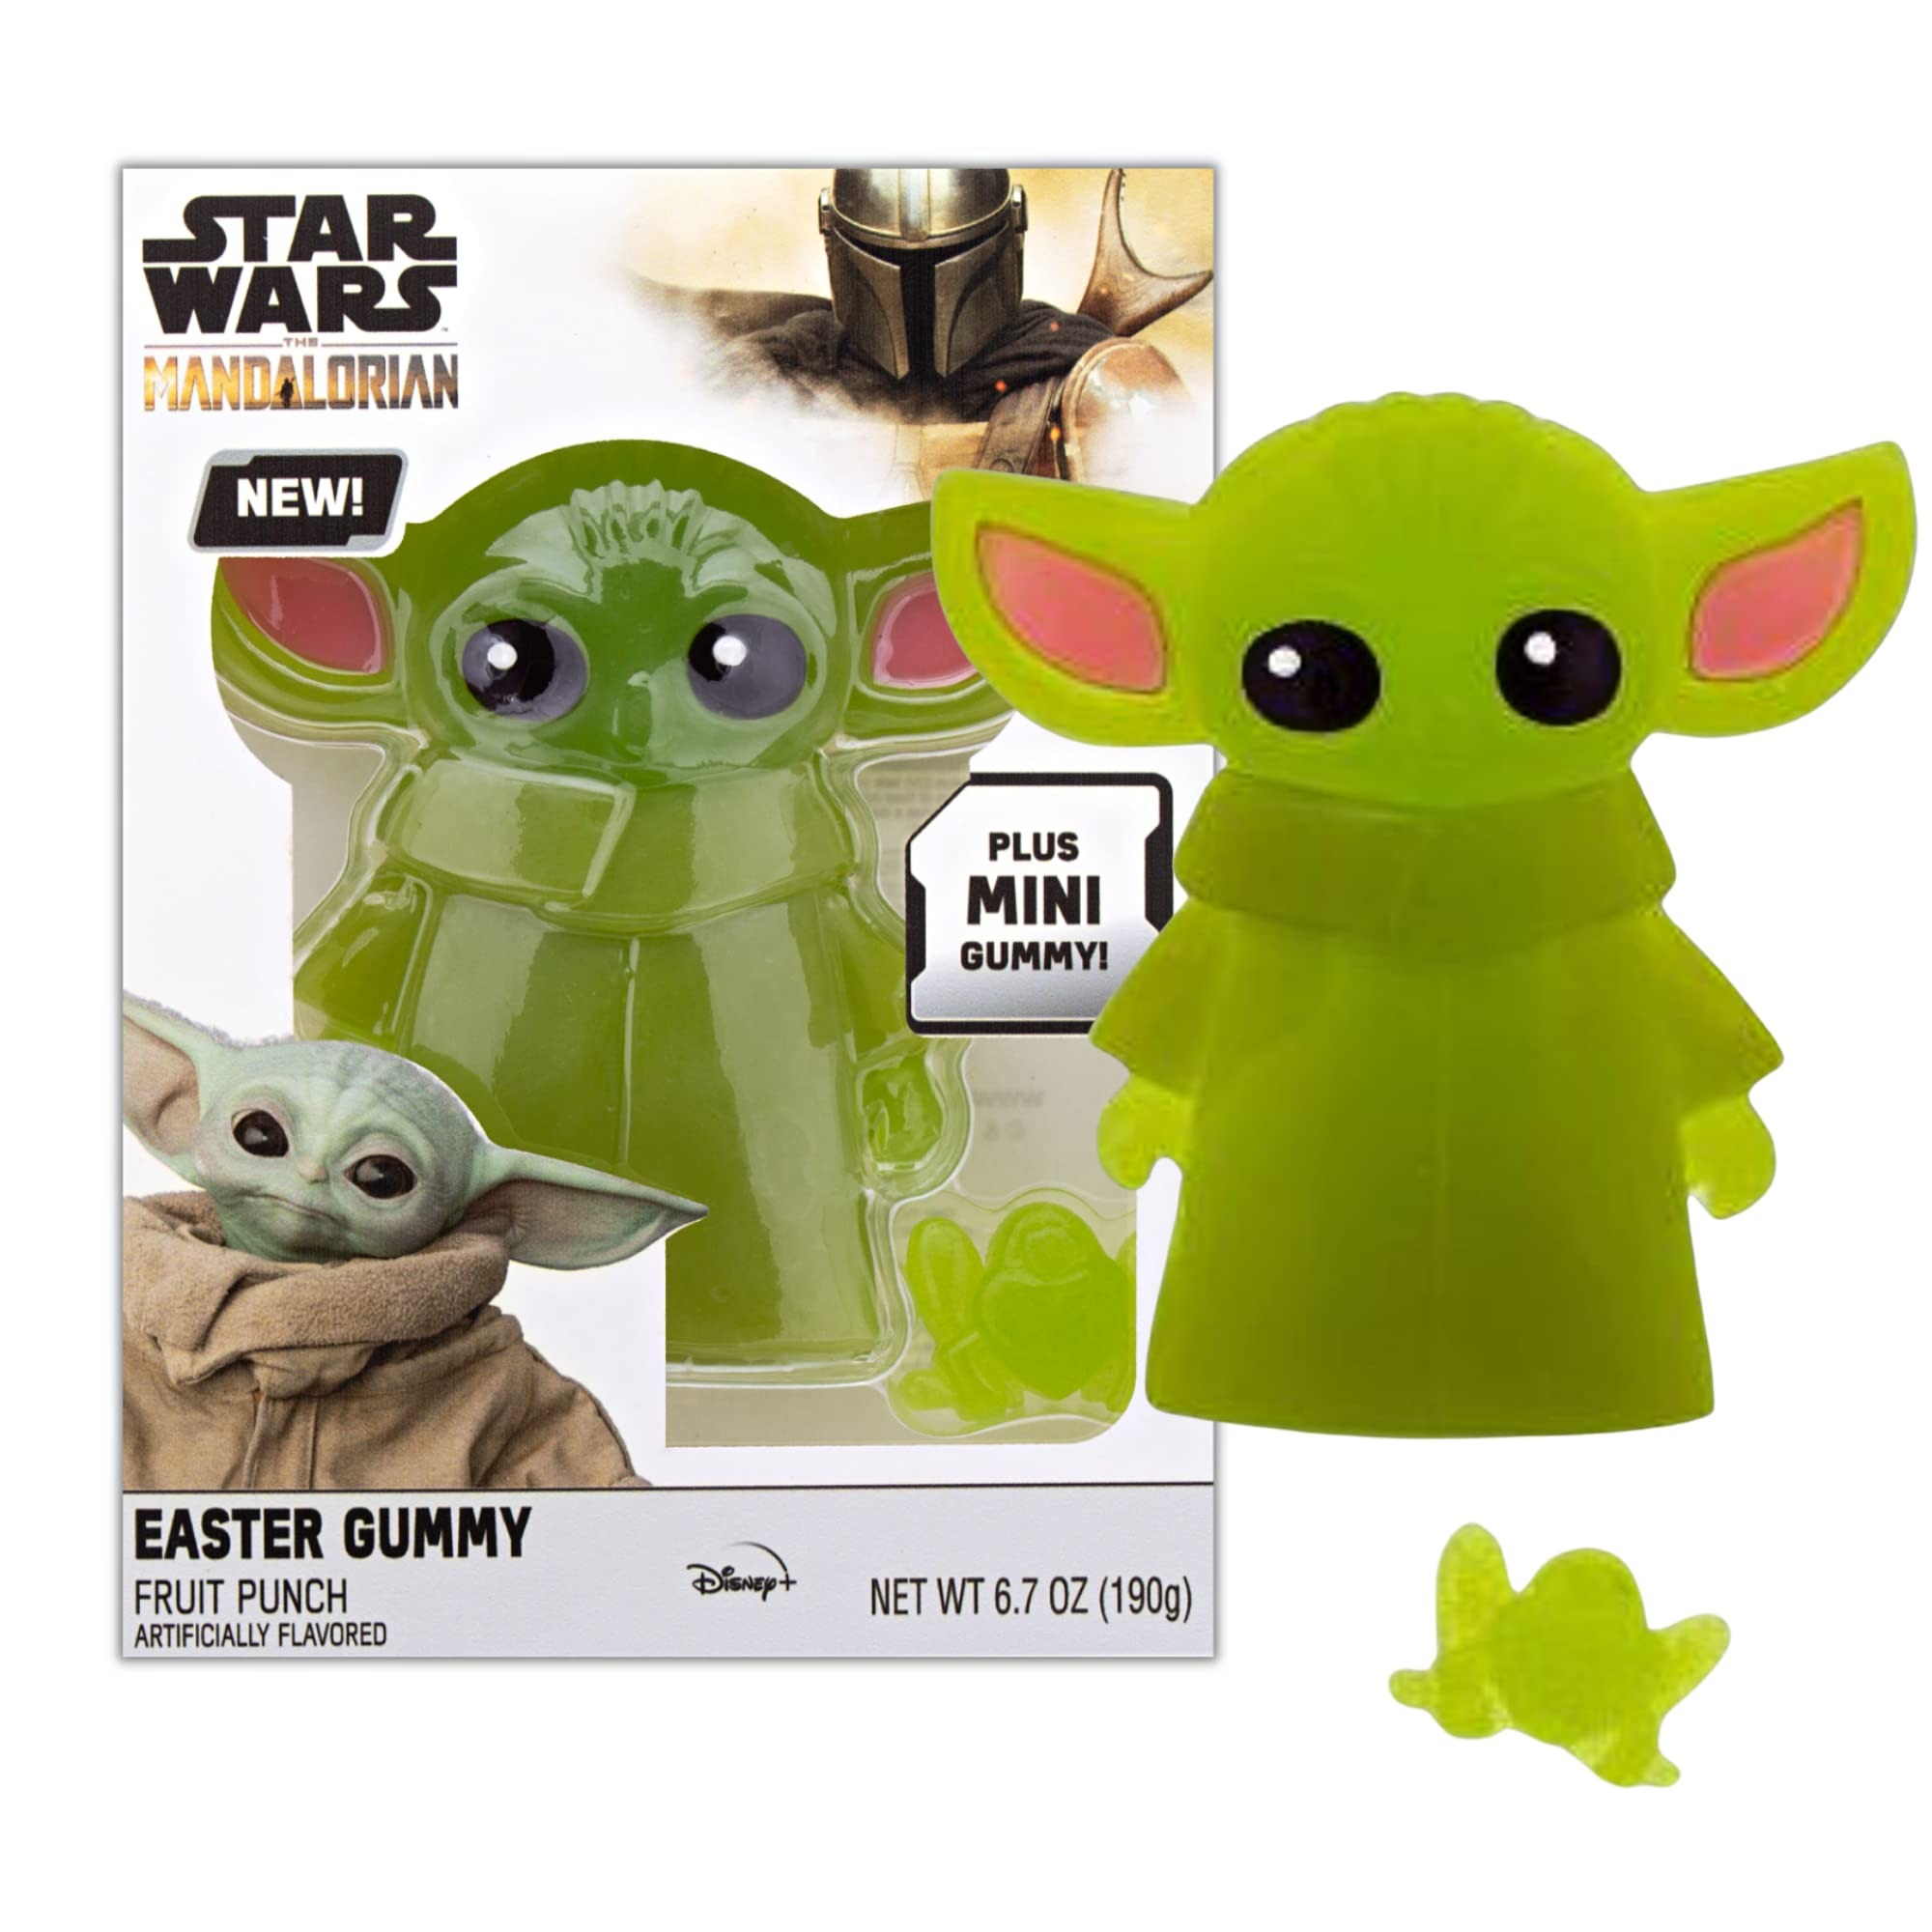
Item Name: Star Wars Mandalorian Candy Jumbo Baby Yoda, Large Gummy Birthday Party Favors for Boys and Girls, 6 Ounces
Bullet Point 1: STAR WARS mandalorian jumbo gummy Grogu shaped candy, Oversized gummy weighs 6 ounces
Bullet Point 2: JUMBO GUMMY star wars candy that any star wars fan will love! This gummy is Grogu with a mini frog
Bullet Point 3: CANDY gummy candies are deliciously fruit flavored for all kids to love and snack on
Bullet Point 4: CANDY gummy candies are deliciously fruit flavored for all kids to love and snack on
Bullet Point 5: CANDY gummy candies are deliciously fruit flavored for all kids to love and snack on
Product Description: STAR WARS mandalorian jumbo gummy Grogu shaped candy, Oversized gummy weighs 6 ounces JUMBO GUMMY star wars candy that any star wars fan will love! This gummy is Grogu with a mini frog CANDY gummy candies are deliciously fruit flavored for all kids to love and snack on PARTY FAVORS, gift basket stuffers, goodybag fillers! You name it! This jumbo gummy candy can be used for many different occasions from parties to lunch time AWESOME sweet treat for Star Wars fans
Value: 6.7
Unit: Ounce

Price: 5